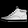
Label: Sneaker